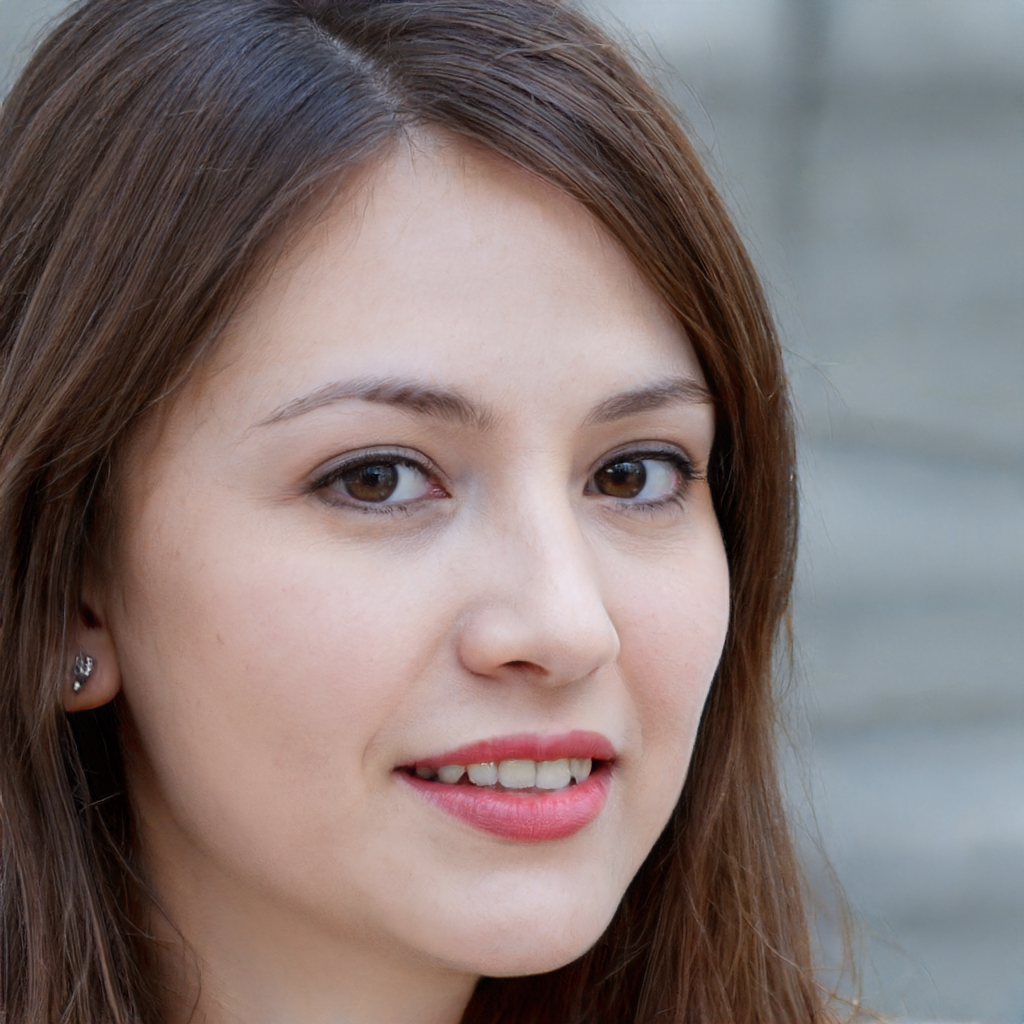
Label: Colored